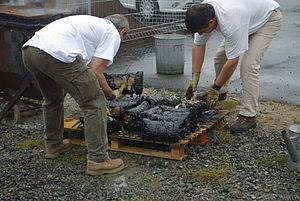
Un «
Le gigot bitume est un gigot enveloppé de papier kraft et cuit dans un bain de bitume en fusion.